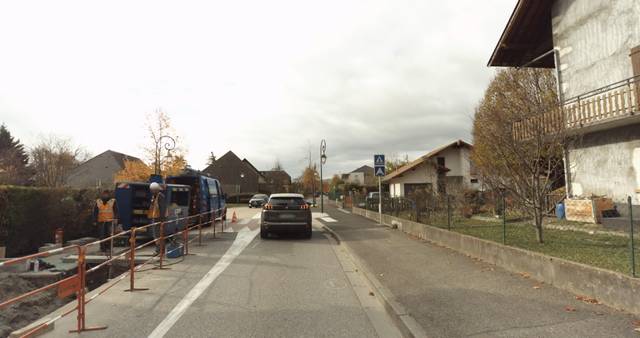
Region: France
Coordinates: 45.94, 6.104